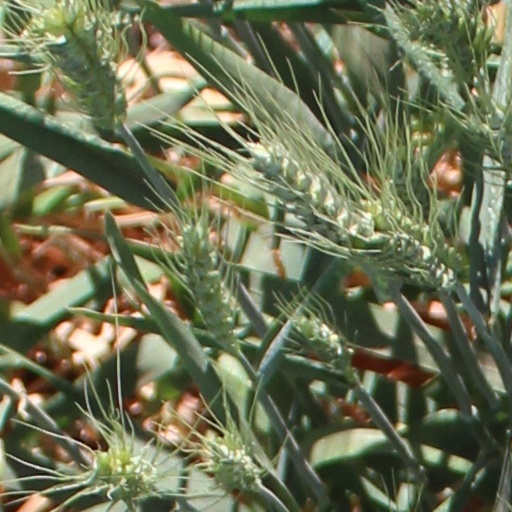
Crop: wheat